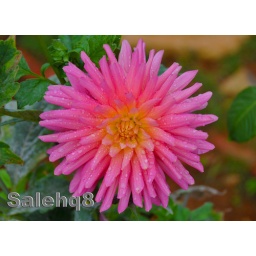
This flower shot was taken from our house in Hamana -Lebanon on Sept 09